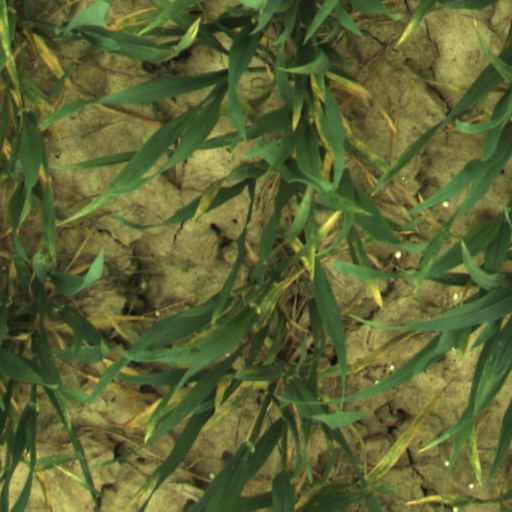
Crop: wheat